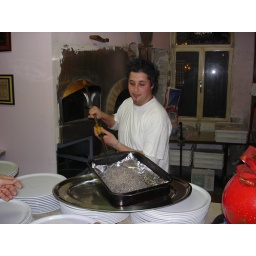
they cooked this fish by marinating it and then completely covering it with rock salt and baking it.